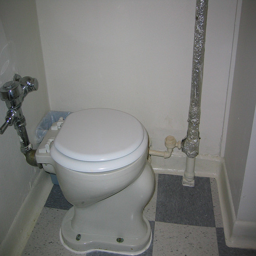
A white toilet sitting next to a pipe in a bathroom.
Foil covers a pipe near a small toilet.
A bathroom features a toilet and a pipe.
A white plain toilet sits in the corner of a bathroom.
A toilet next to a pipe wrapped in aluminium foil.